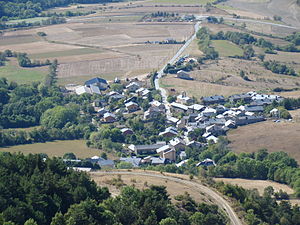
Nahuja
Nahuja er en by og kommune i departementet Pyrénées-Orientales i Sydfrankrig.